West Country Men

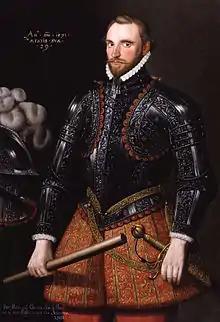
A portrait of Sir Richard Grenville

The West Country Men were a group of influential individuals in Elizabethan England who advocated the English colonisation of Munster, attacks on the Spanish Empire, and the expansion of the English Empire. The group included Sir Humphrey Gilbert, Sir Walter Raleigh, Sir Francis Drake, Sir John Hawkins, Sir Richard Grenville, and Sir Ralph Lane. Five of these individuals originated in the southwest region of England known as the West Country, and were particularly associated with the seaports of Devon, especially Plymouth.